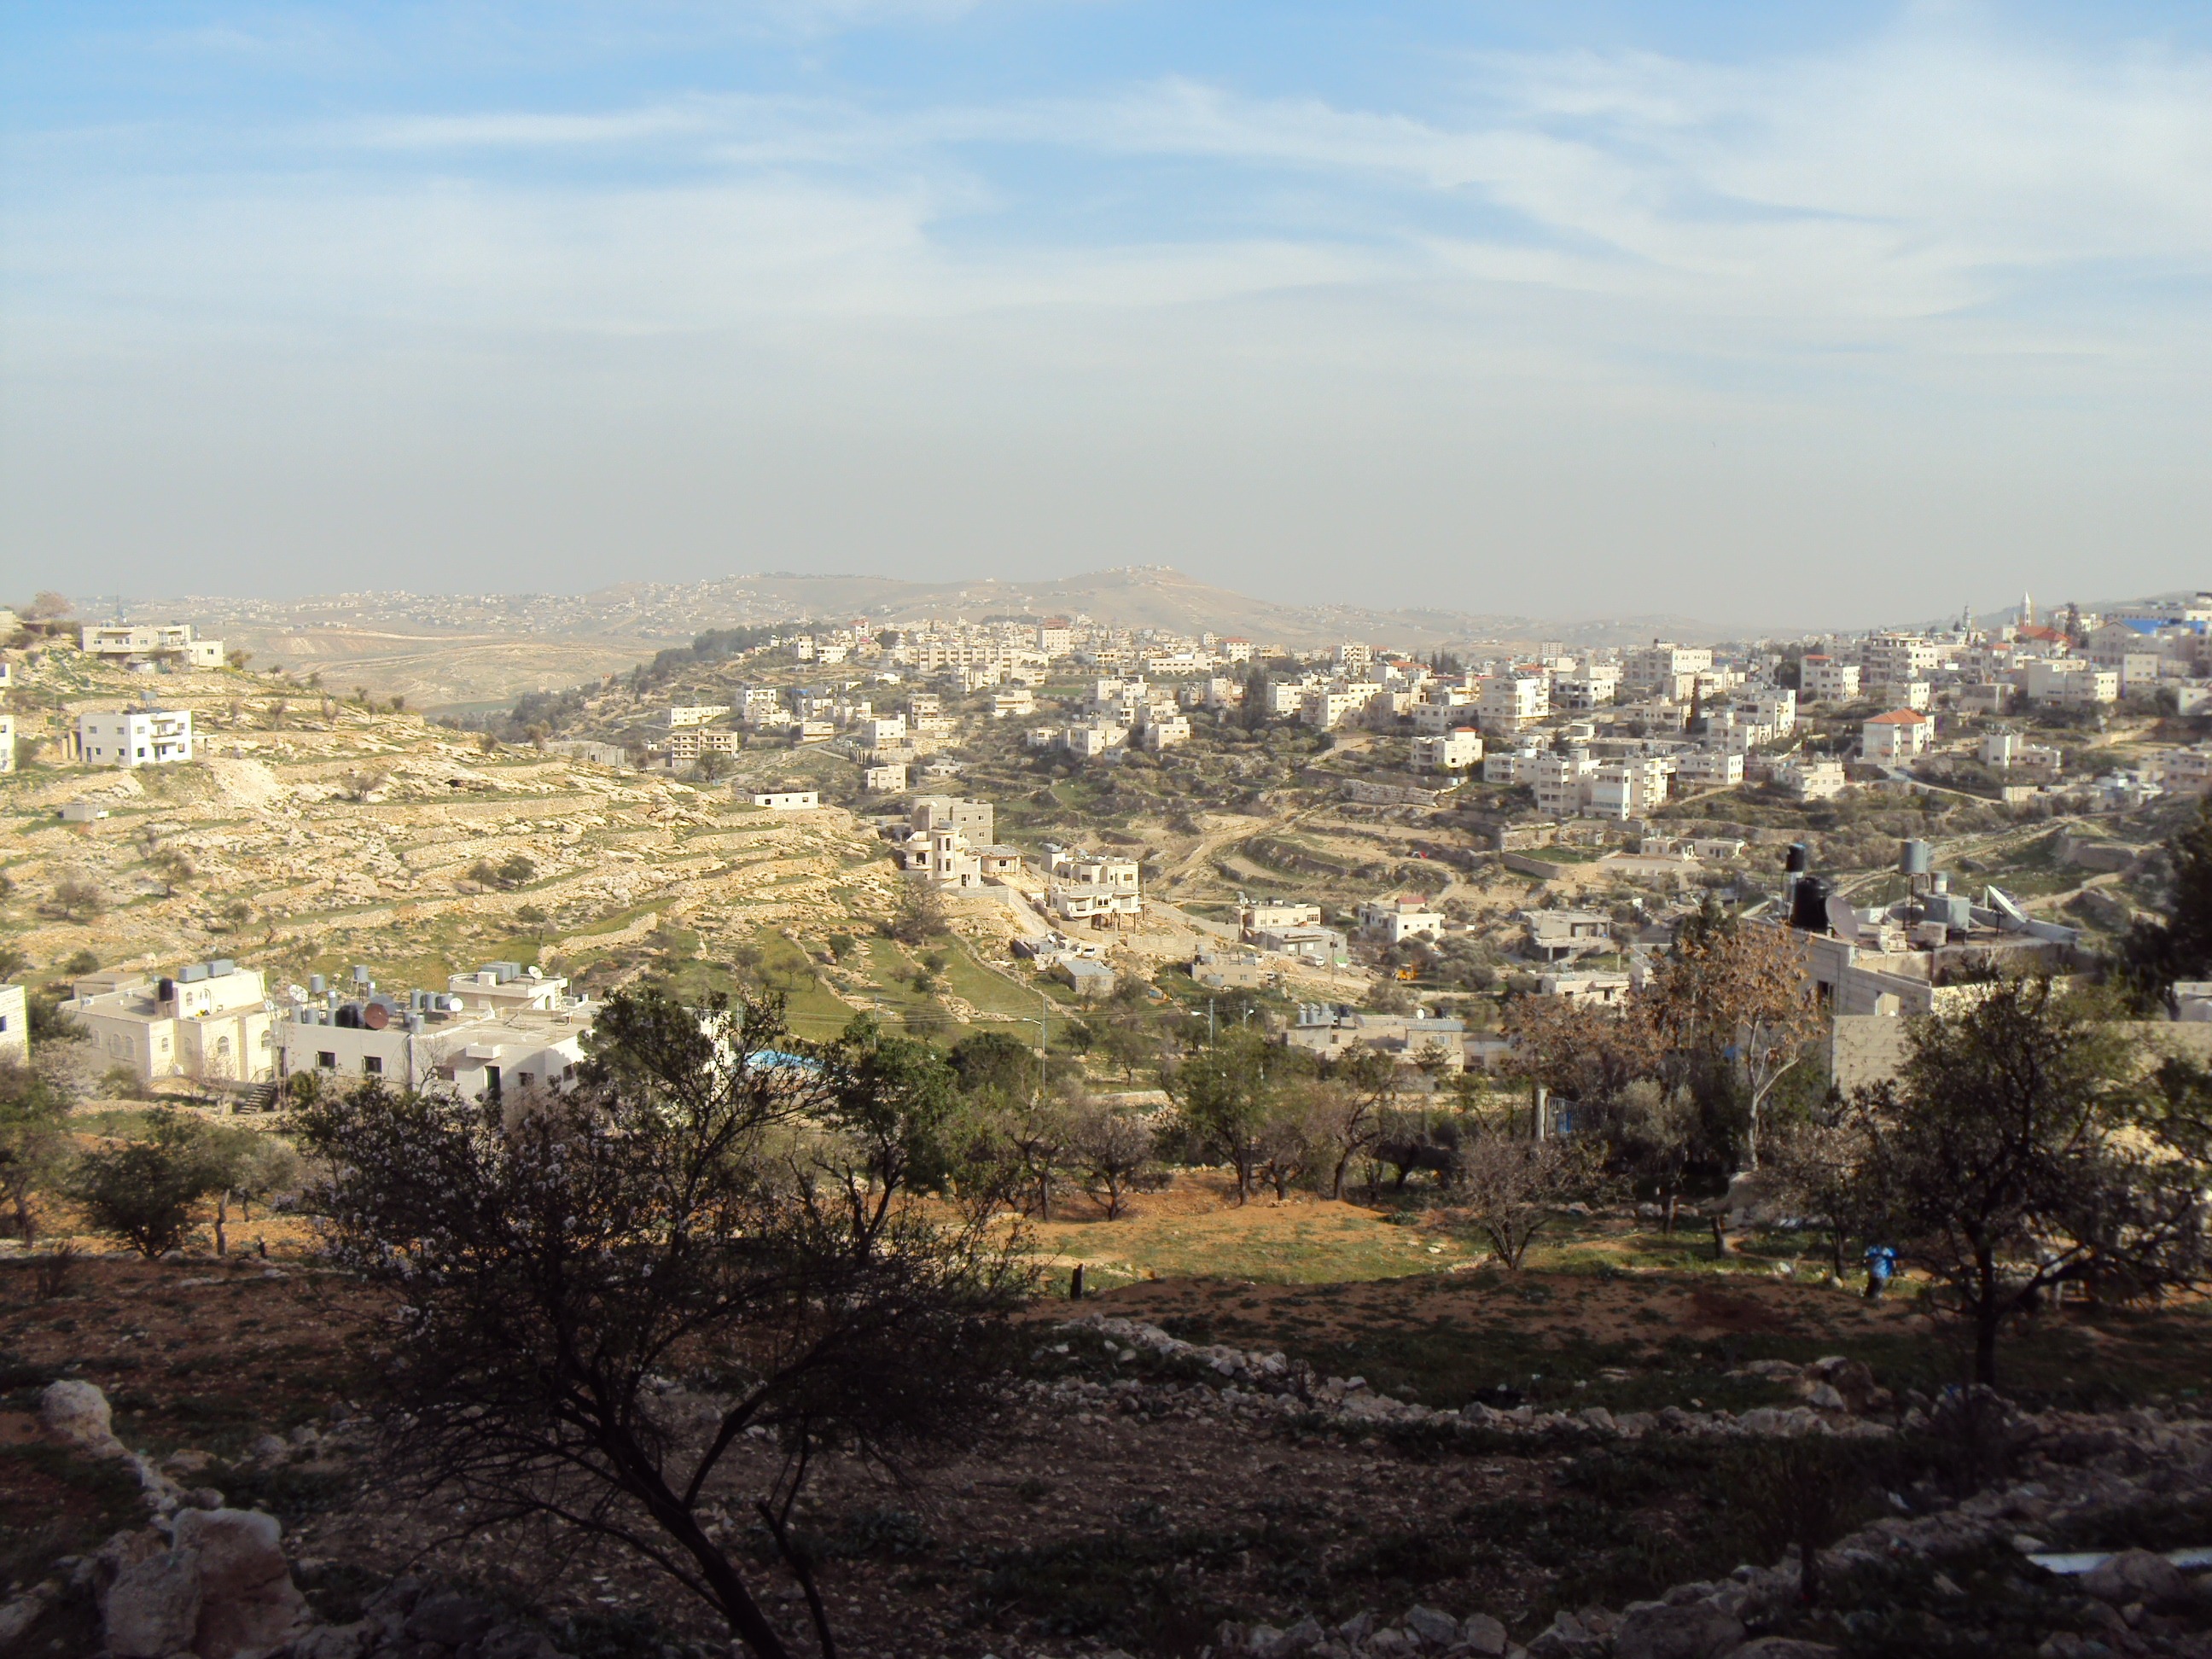
landscape, mountain, hill, town, view, city, valley, cityscape, panorama, village, ruins, houses, palestine, ancient history, human settlement